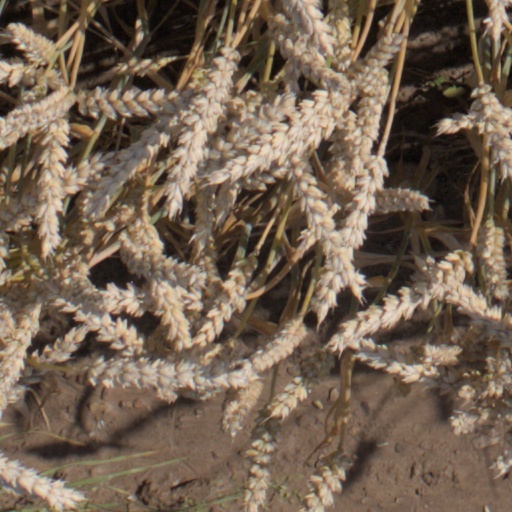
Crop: wheat